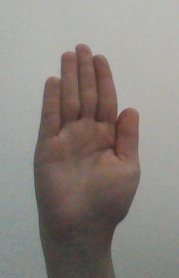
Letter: seen